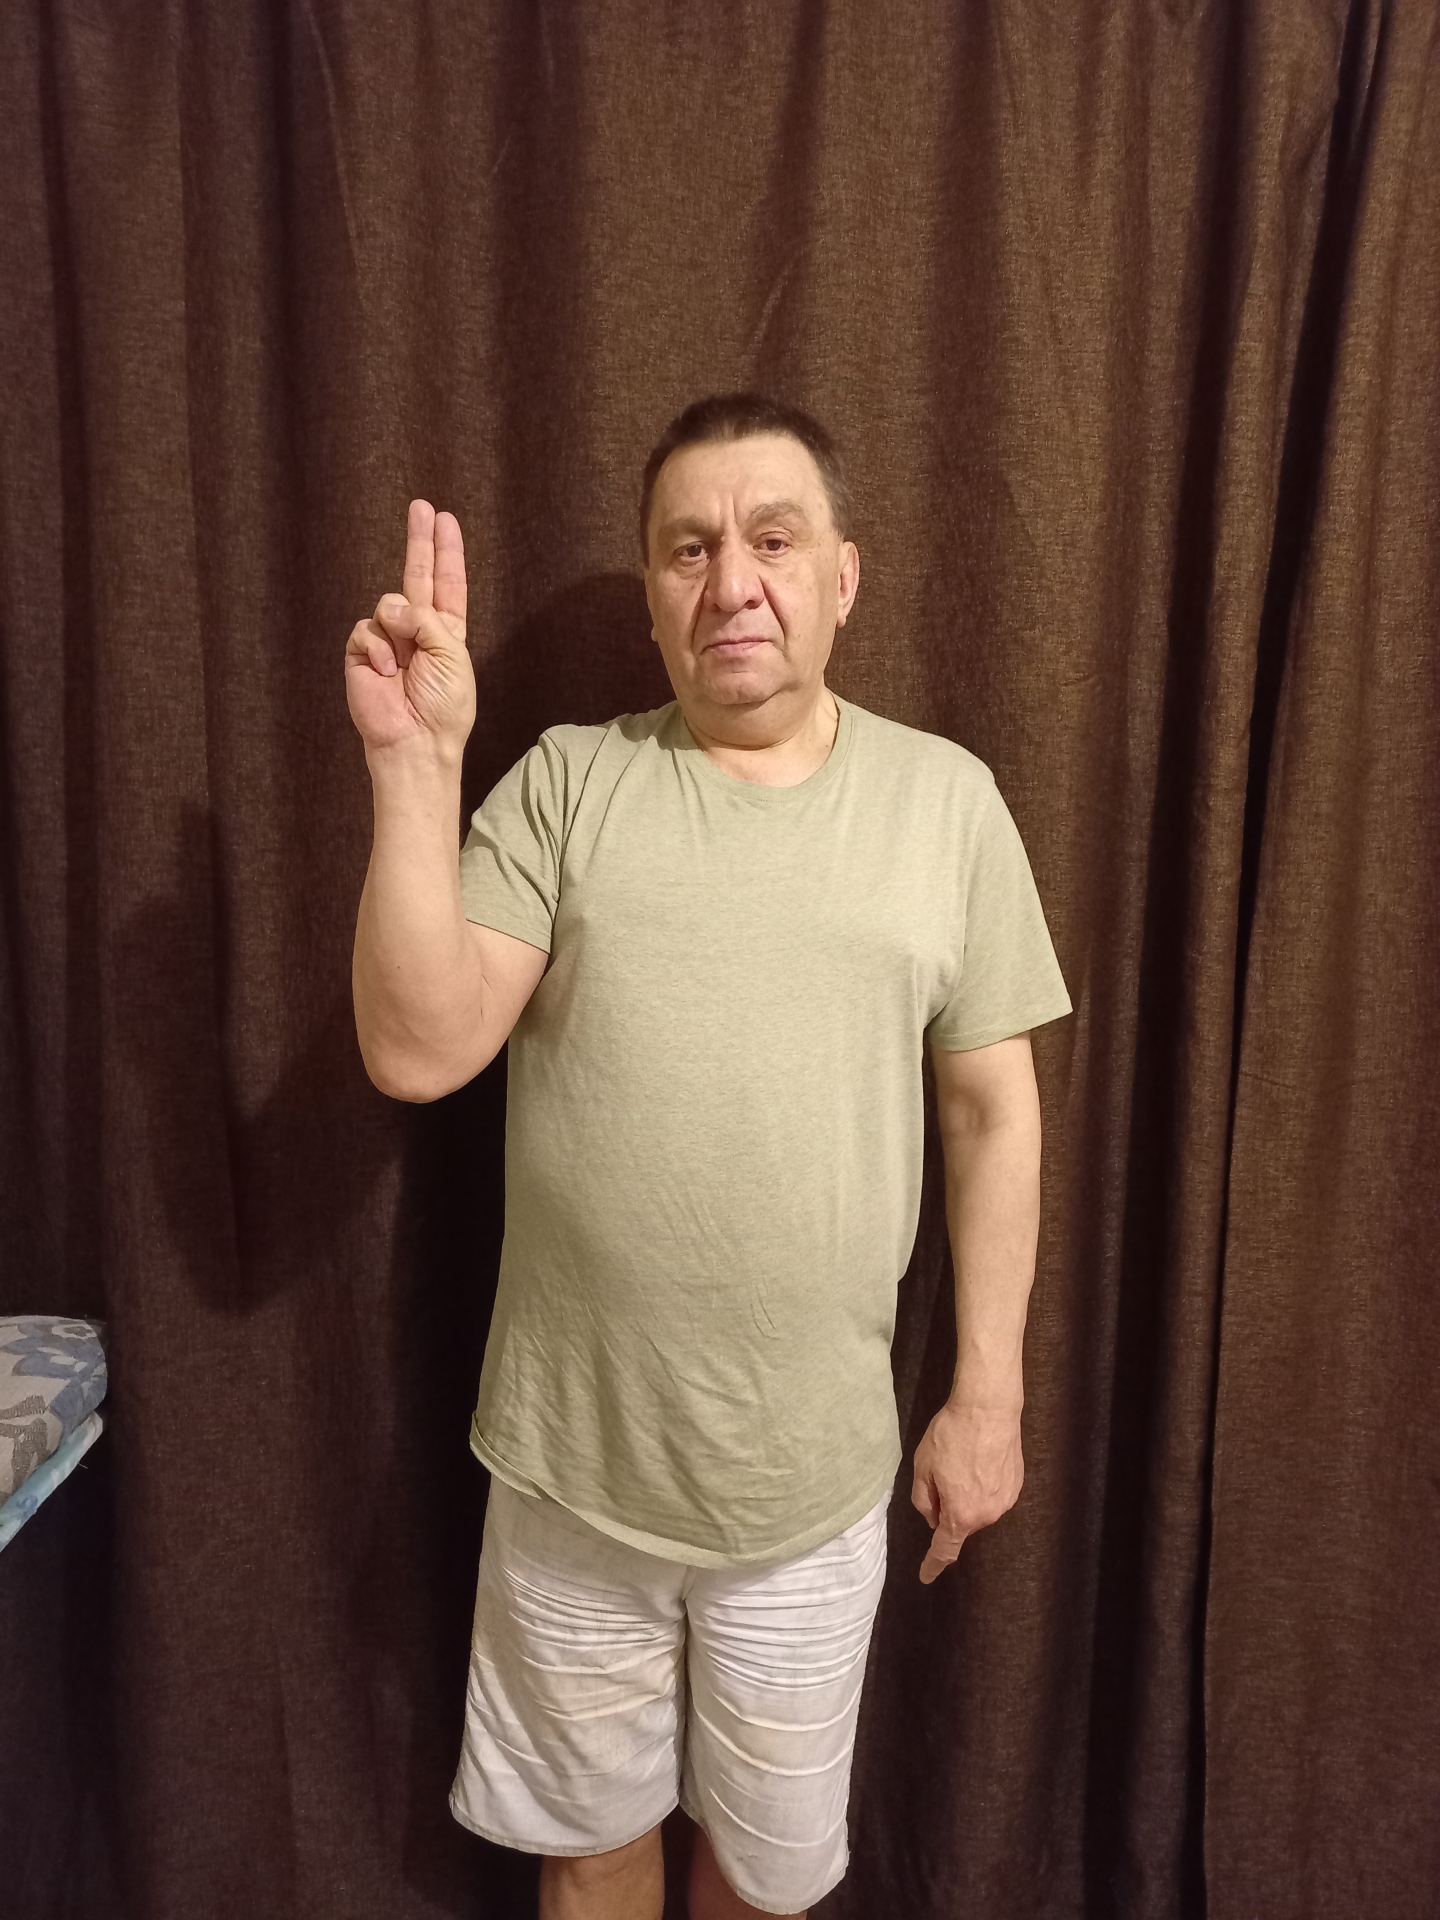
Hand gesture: two_up